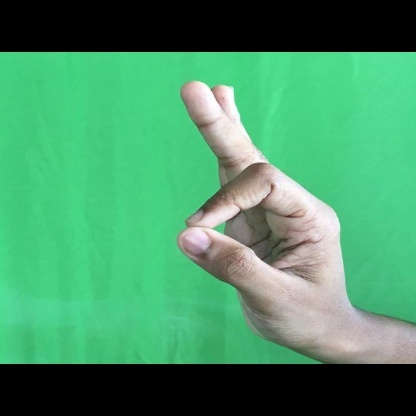
Mudra: Aralam